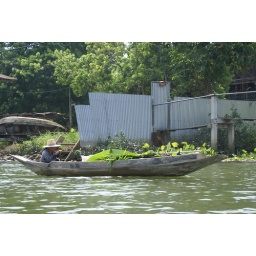
A working river boat in Thailand